Tony Garofano

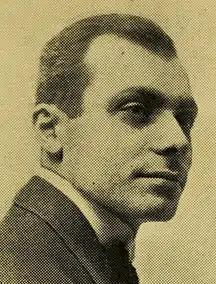
Tony Garofano Massachusetts House of Representatives 1923

Tony A. Garofano was an American politician and barber who served in the Massachusetts House of Representatives in 1920 and from 1923 to 1935. After leaving the legislature, he served as the chairman of the Board of Registration of Barbers and was an employee in the State Department of Public Works. Garofano was also an incorporator of the Saugus Trust Company, a Saugus, Massachusetts-based Trust company that existed from 1928 until it was purchased by Eastern Bank in 1994.